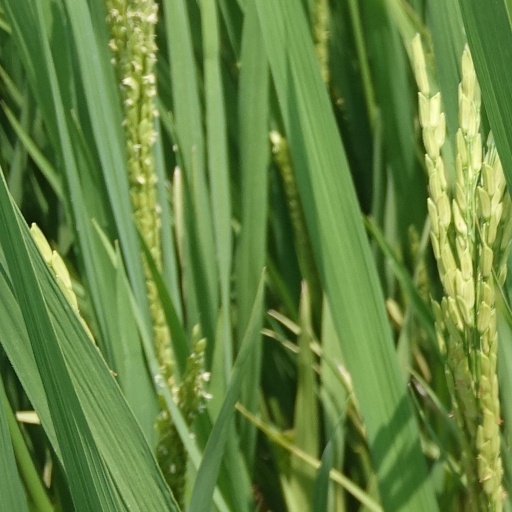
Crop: rice